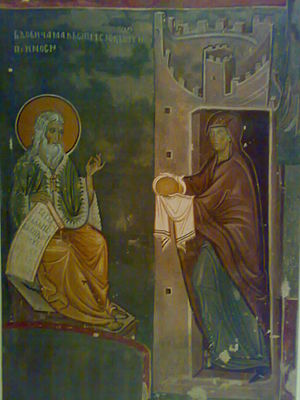
Montenegros historie / Selvstændighedens højdepunkt - Duklja 600–1102
Klosterdannelse var vigtig kulturel nationsbygning i middelalderen, og målet var længe en selvstændig kirke uafhængig af Serbiena. Billedet viser ikonmaleri fra Morača-klosteret, 13.århundrde.
Montenegros historie er stærkt præget af landets nærhed til mægtigere nabolande og har været båret frem af en ofte meget dygtig balancering mellem stormagter helt til moderne tid. Dele af området har været underlagt ret mange og skiftende udenlandske herredømmer, men en uafhængig, mere eller mindre kontinuerlig montenegrinsk stat eksisterede uafbrudt fra 1356 til 1918, og igen fra 2006.